Tony Stecher

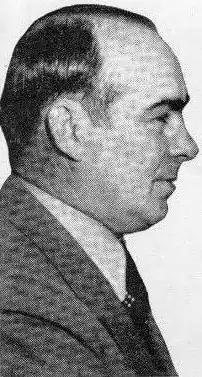
Stecher in 1947

Anton Charles Stecher (February 7, 1889 – October 10, 1954) was an American professional wrestler, professional wrestling and boxing promoter and trainer. He was the booker and trainer for his brother, World Heavyweight Wrestling Champion Joe Stecher, and later was America's top wrestling promoter. In 1948, Stecher was one of five promoters to back Paul "Pinkie" George in the formation of the National Wrestling Alliance.